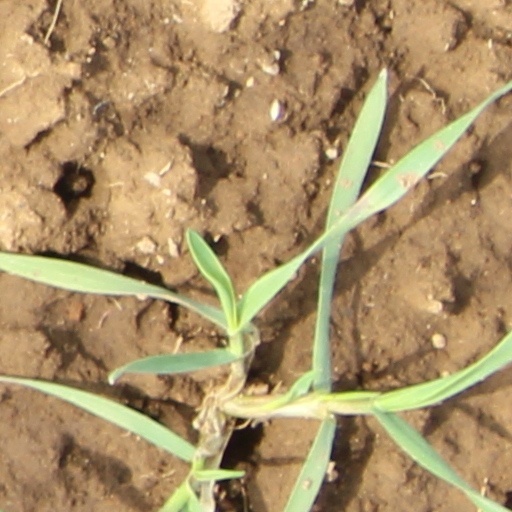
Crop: wheat